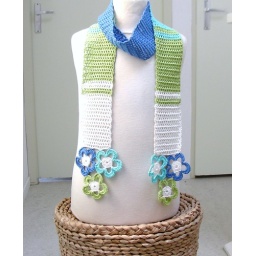
Crocheted scarf in two tones of blue, apple green and white, with crocheted flower ends. View two.